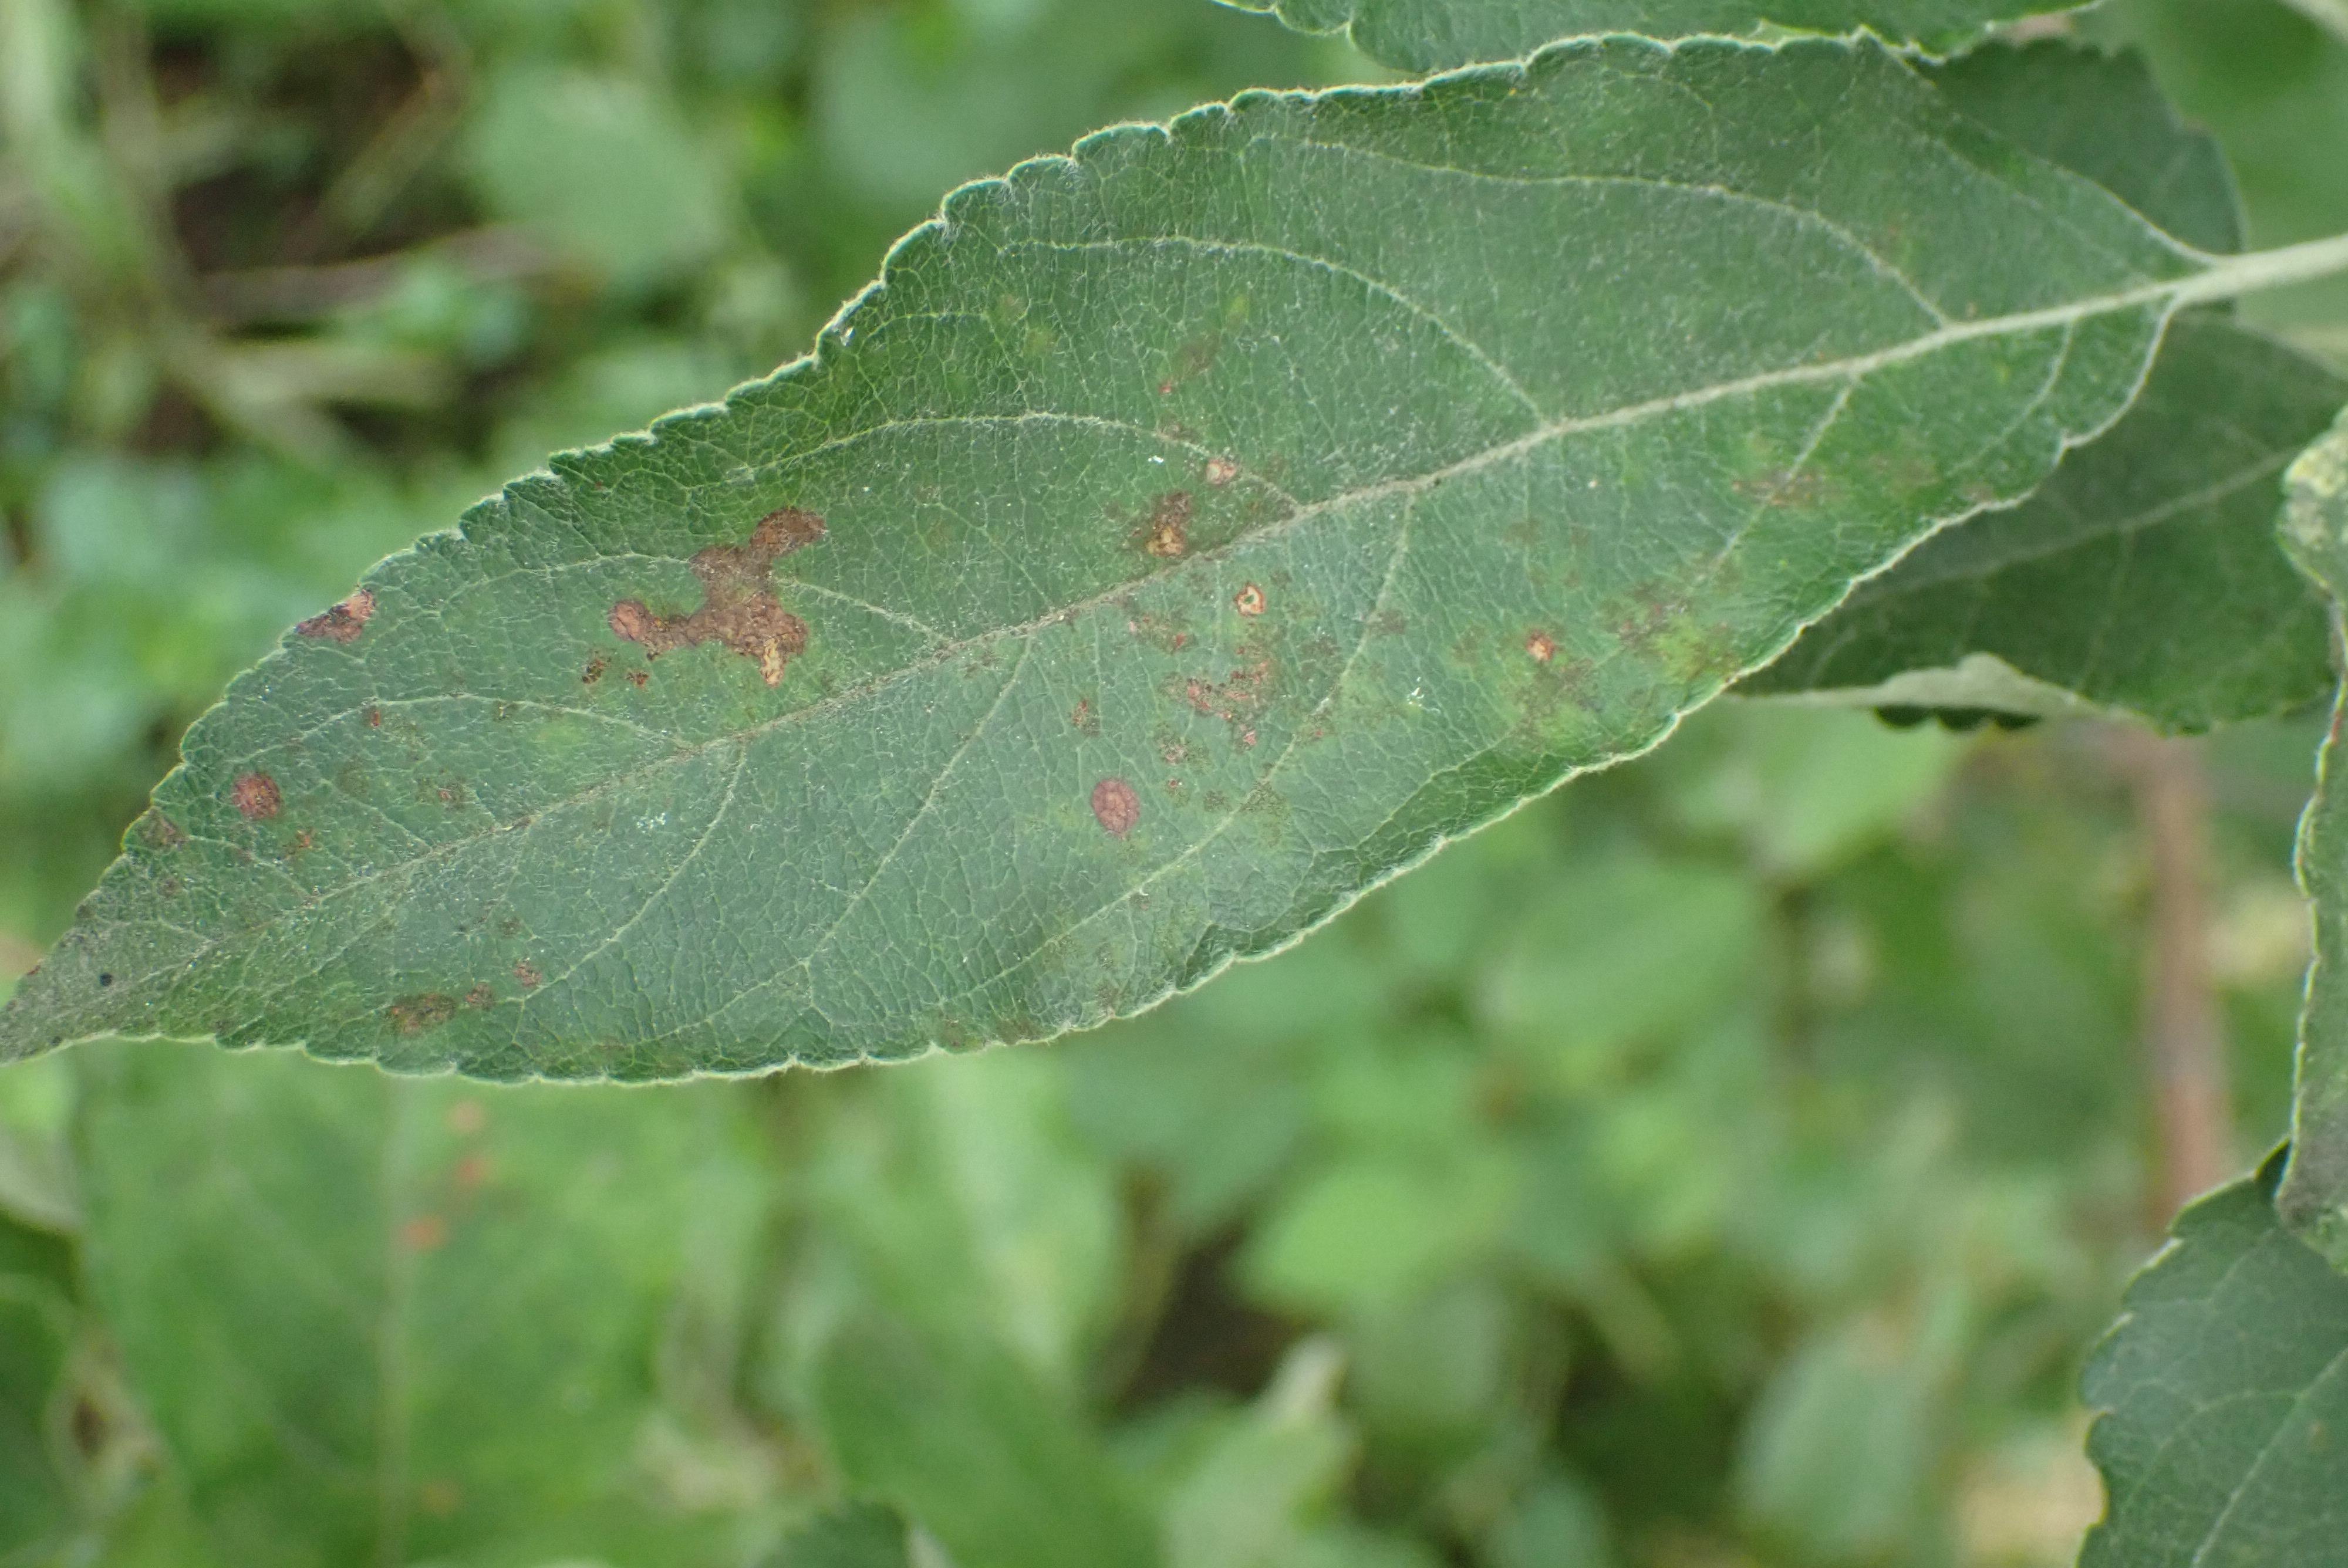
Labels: scab